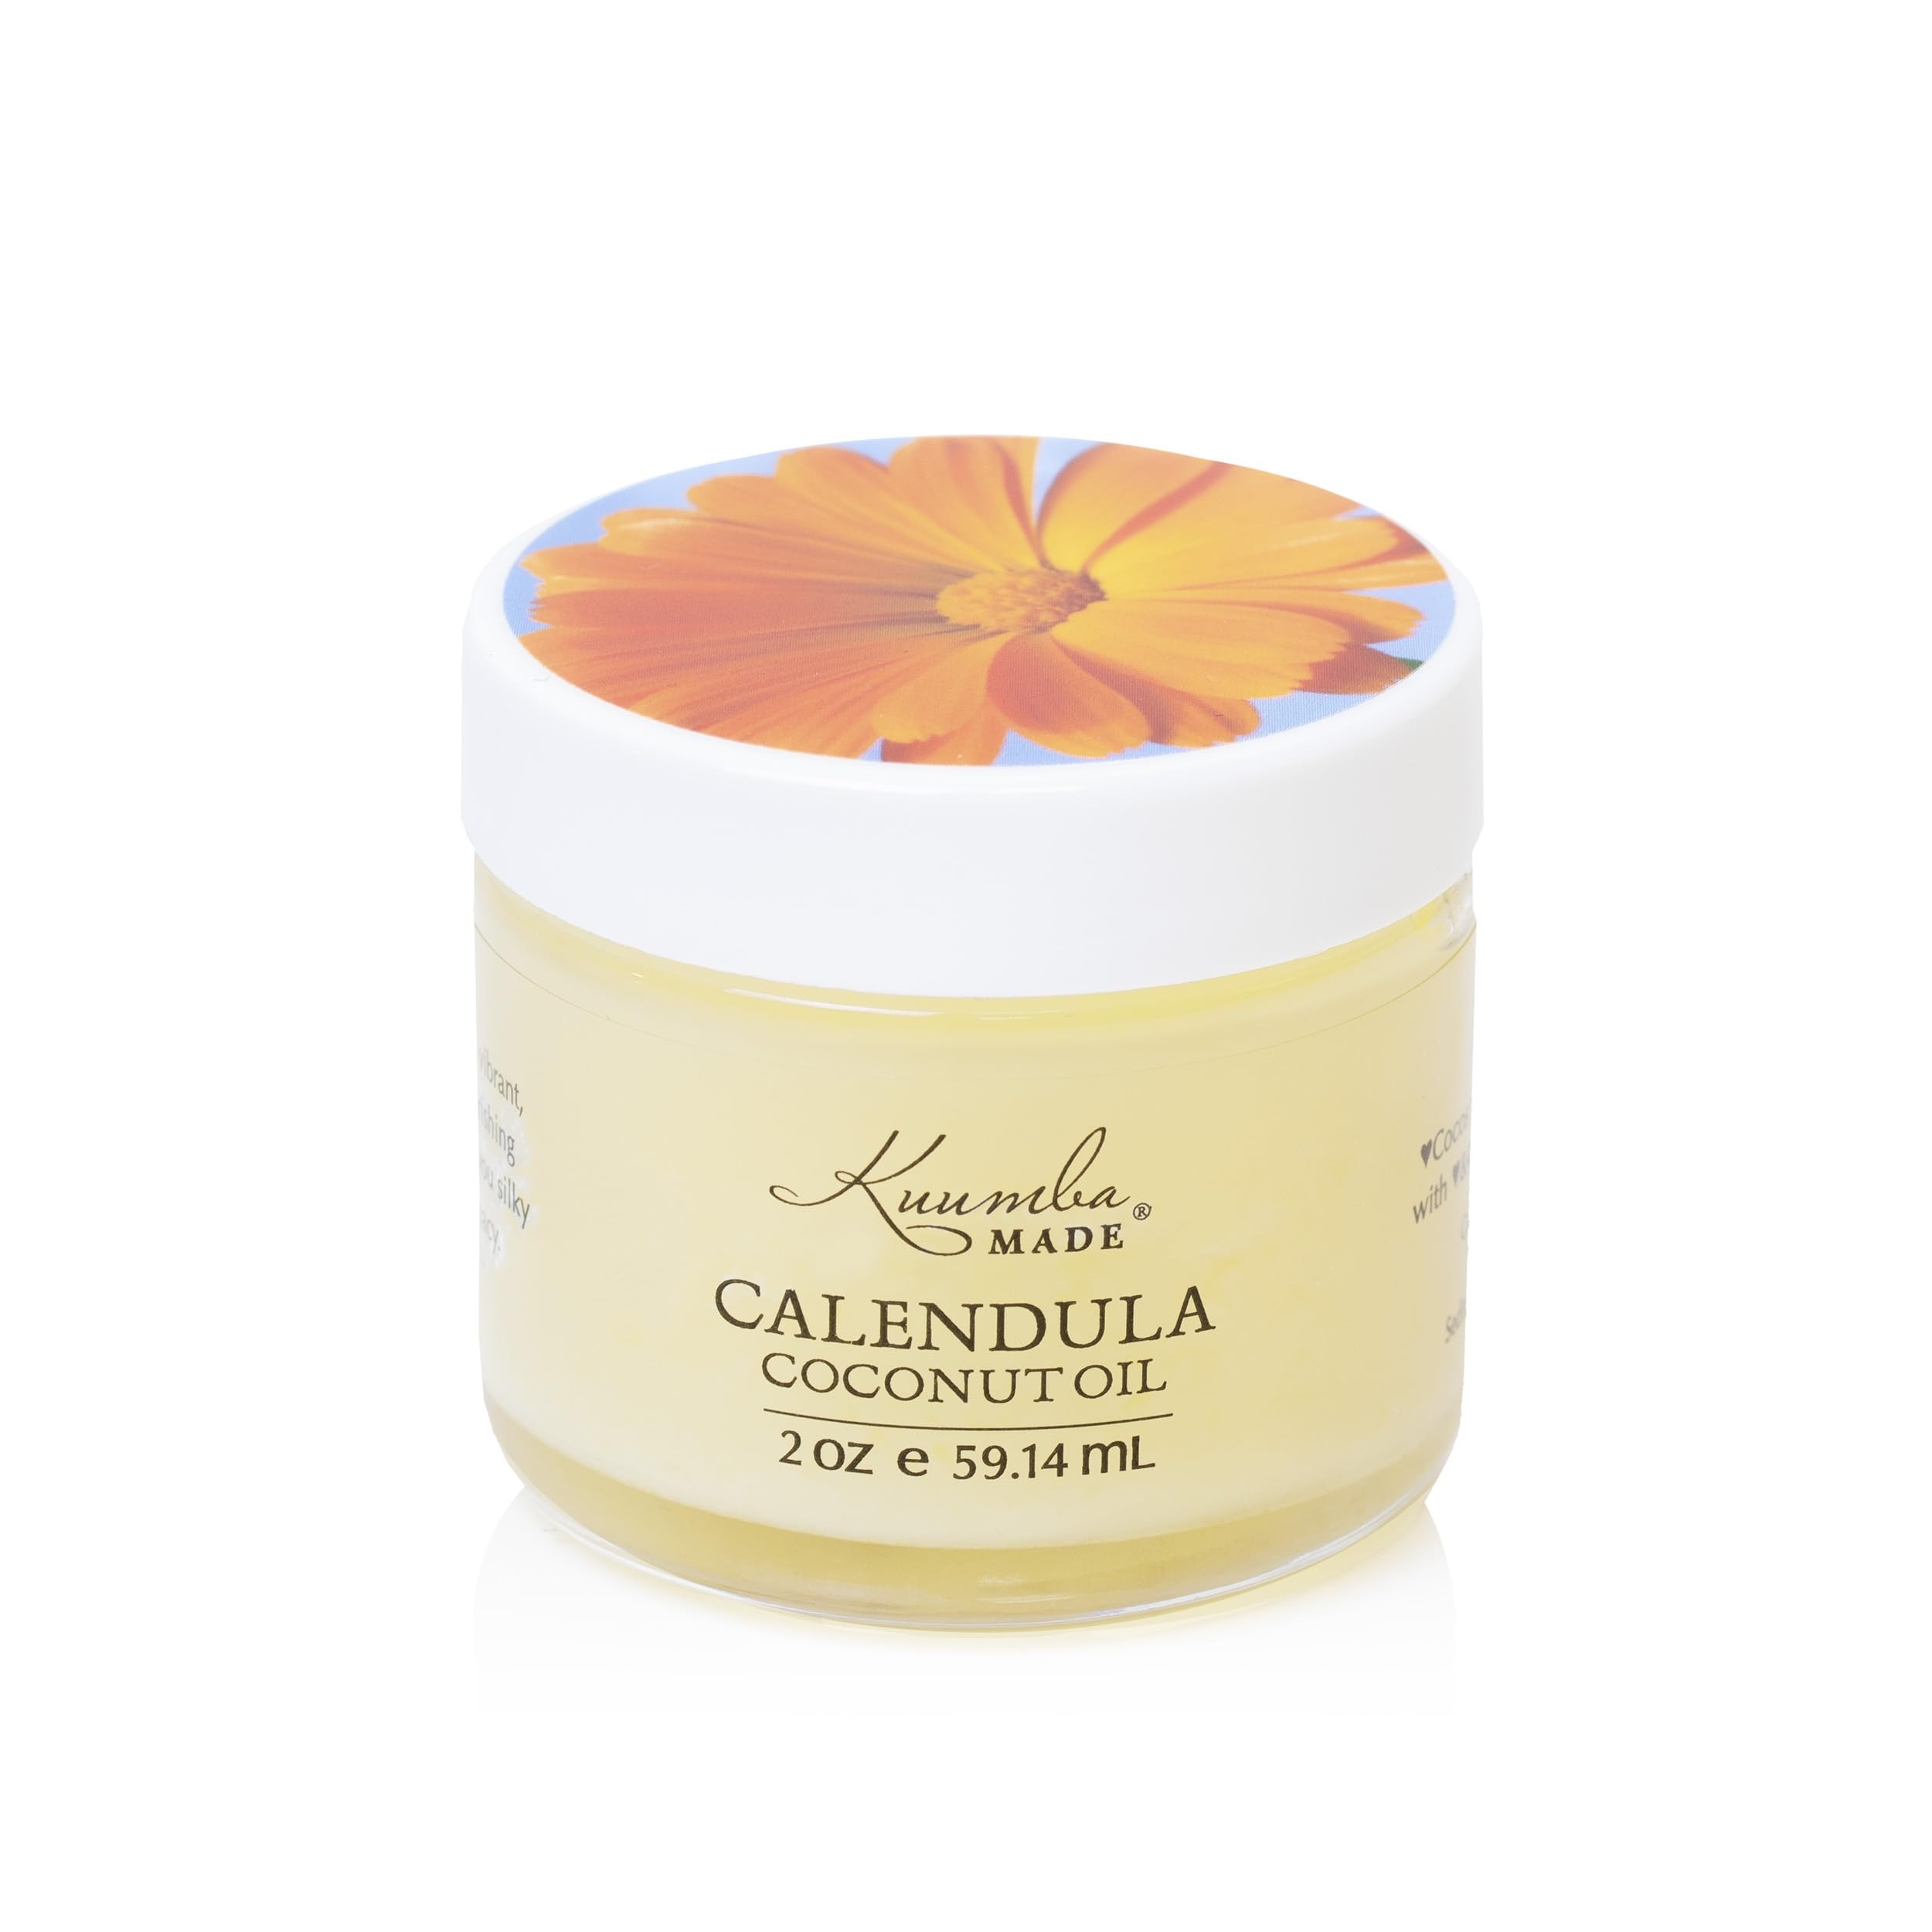
Item Name: Kuumba Made Calendula Infused Coconut Oil 2 Oz
Bullet Point 1: This pure organic skin food is rich in antioxidants and gives the skin a vibrant, youthful glow.
Bullet Point 2: Use as an all-over daily moisturizer to revitalize dry skin and as a nourishing treatment mask for lustrous, shining hair.
Product Description: Our collection of coconut oils are infused with precious flowers and plants. Rich in vitamins and antioxidants, they will replenish your skin and hair with vital nutrients and leave you feeling silky smooth.
Value: 2.0
Unit: Ounce

Price: 11.95